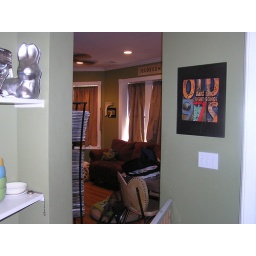
our house in the middle of the street 018